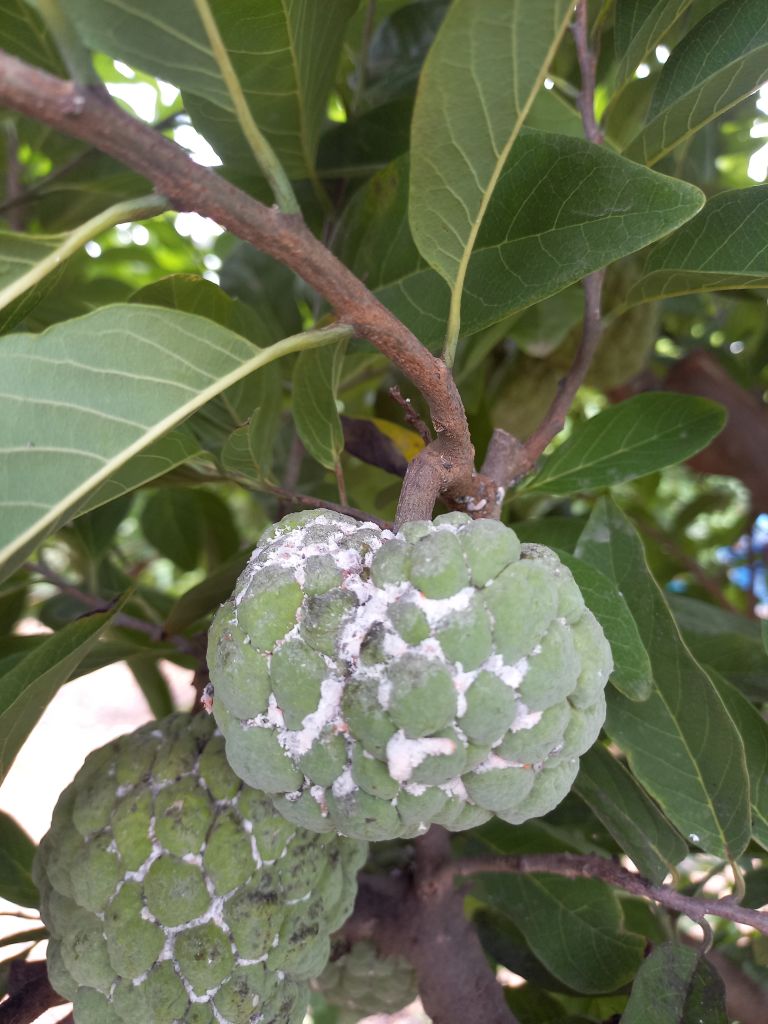
Disease label: Mealy Bug